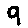
Label: 9